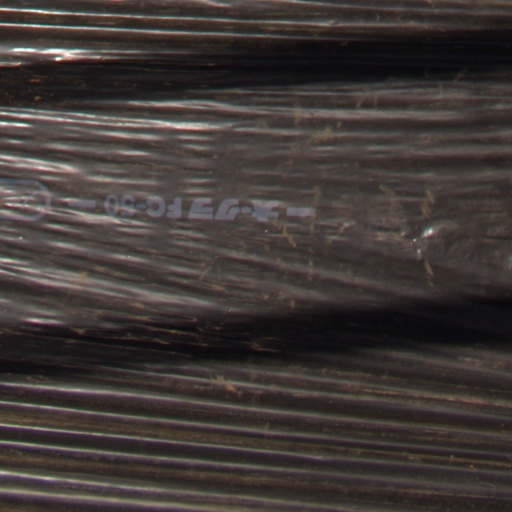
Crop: Jerusalem artichoke